Dungeon Survival Guide

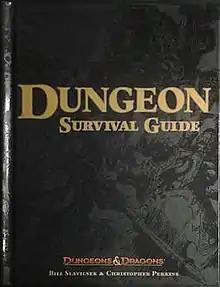

Dungeon Survival Guide is a supplement to the 3.5 edition of the "Dungeons & Dragons" role-playing game.